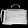
Label: Bag